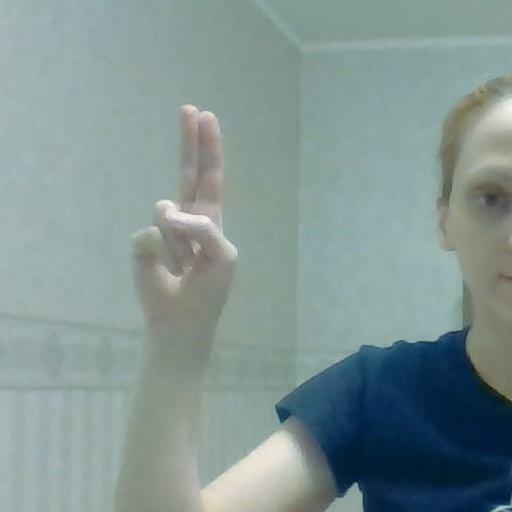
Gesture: two_up